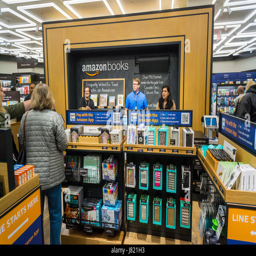
customers shop and browse on opening day , thursday